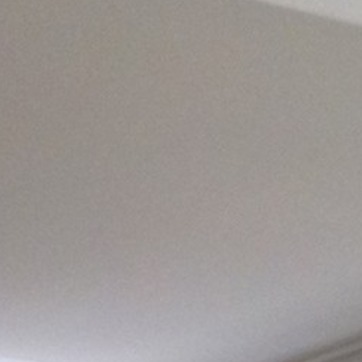
Material: painted